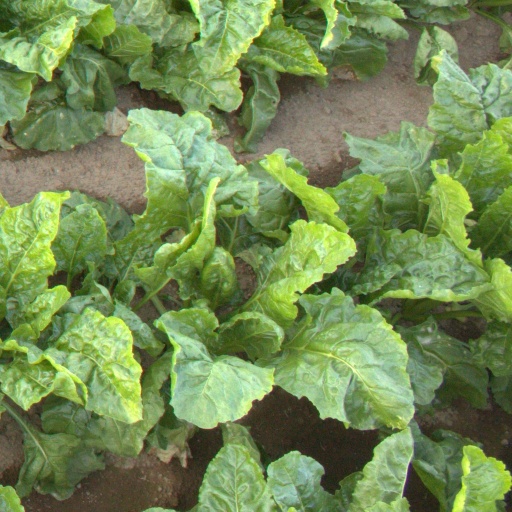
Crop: sugar beet